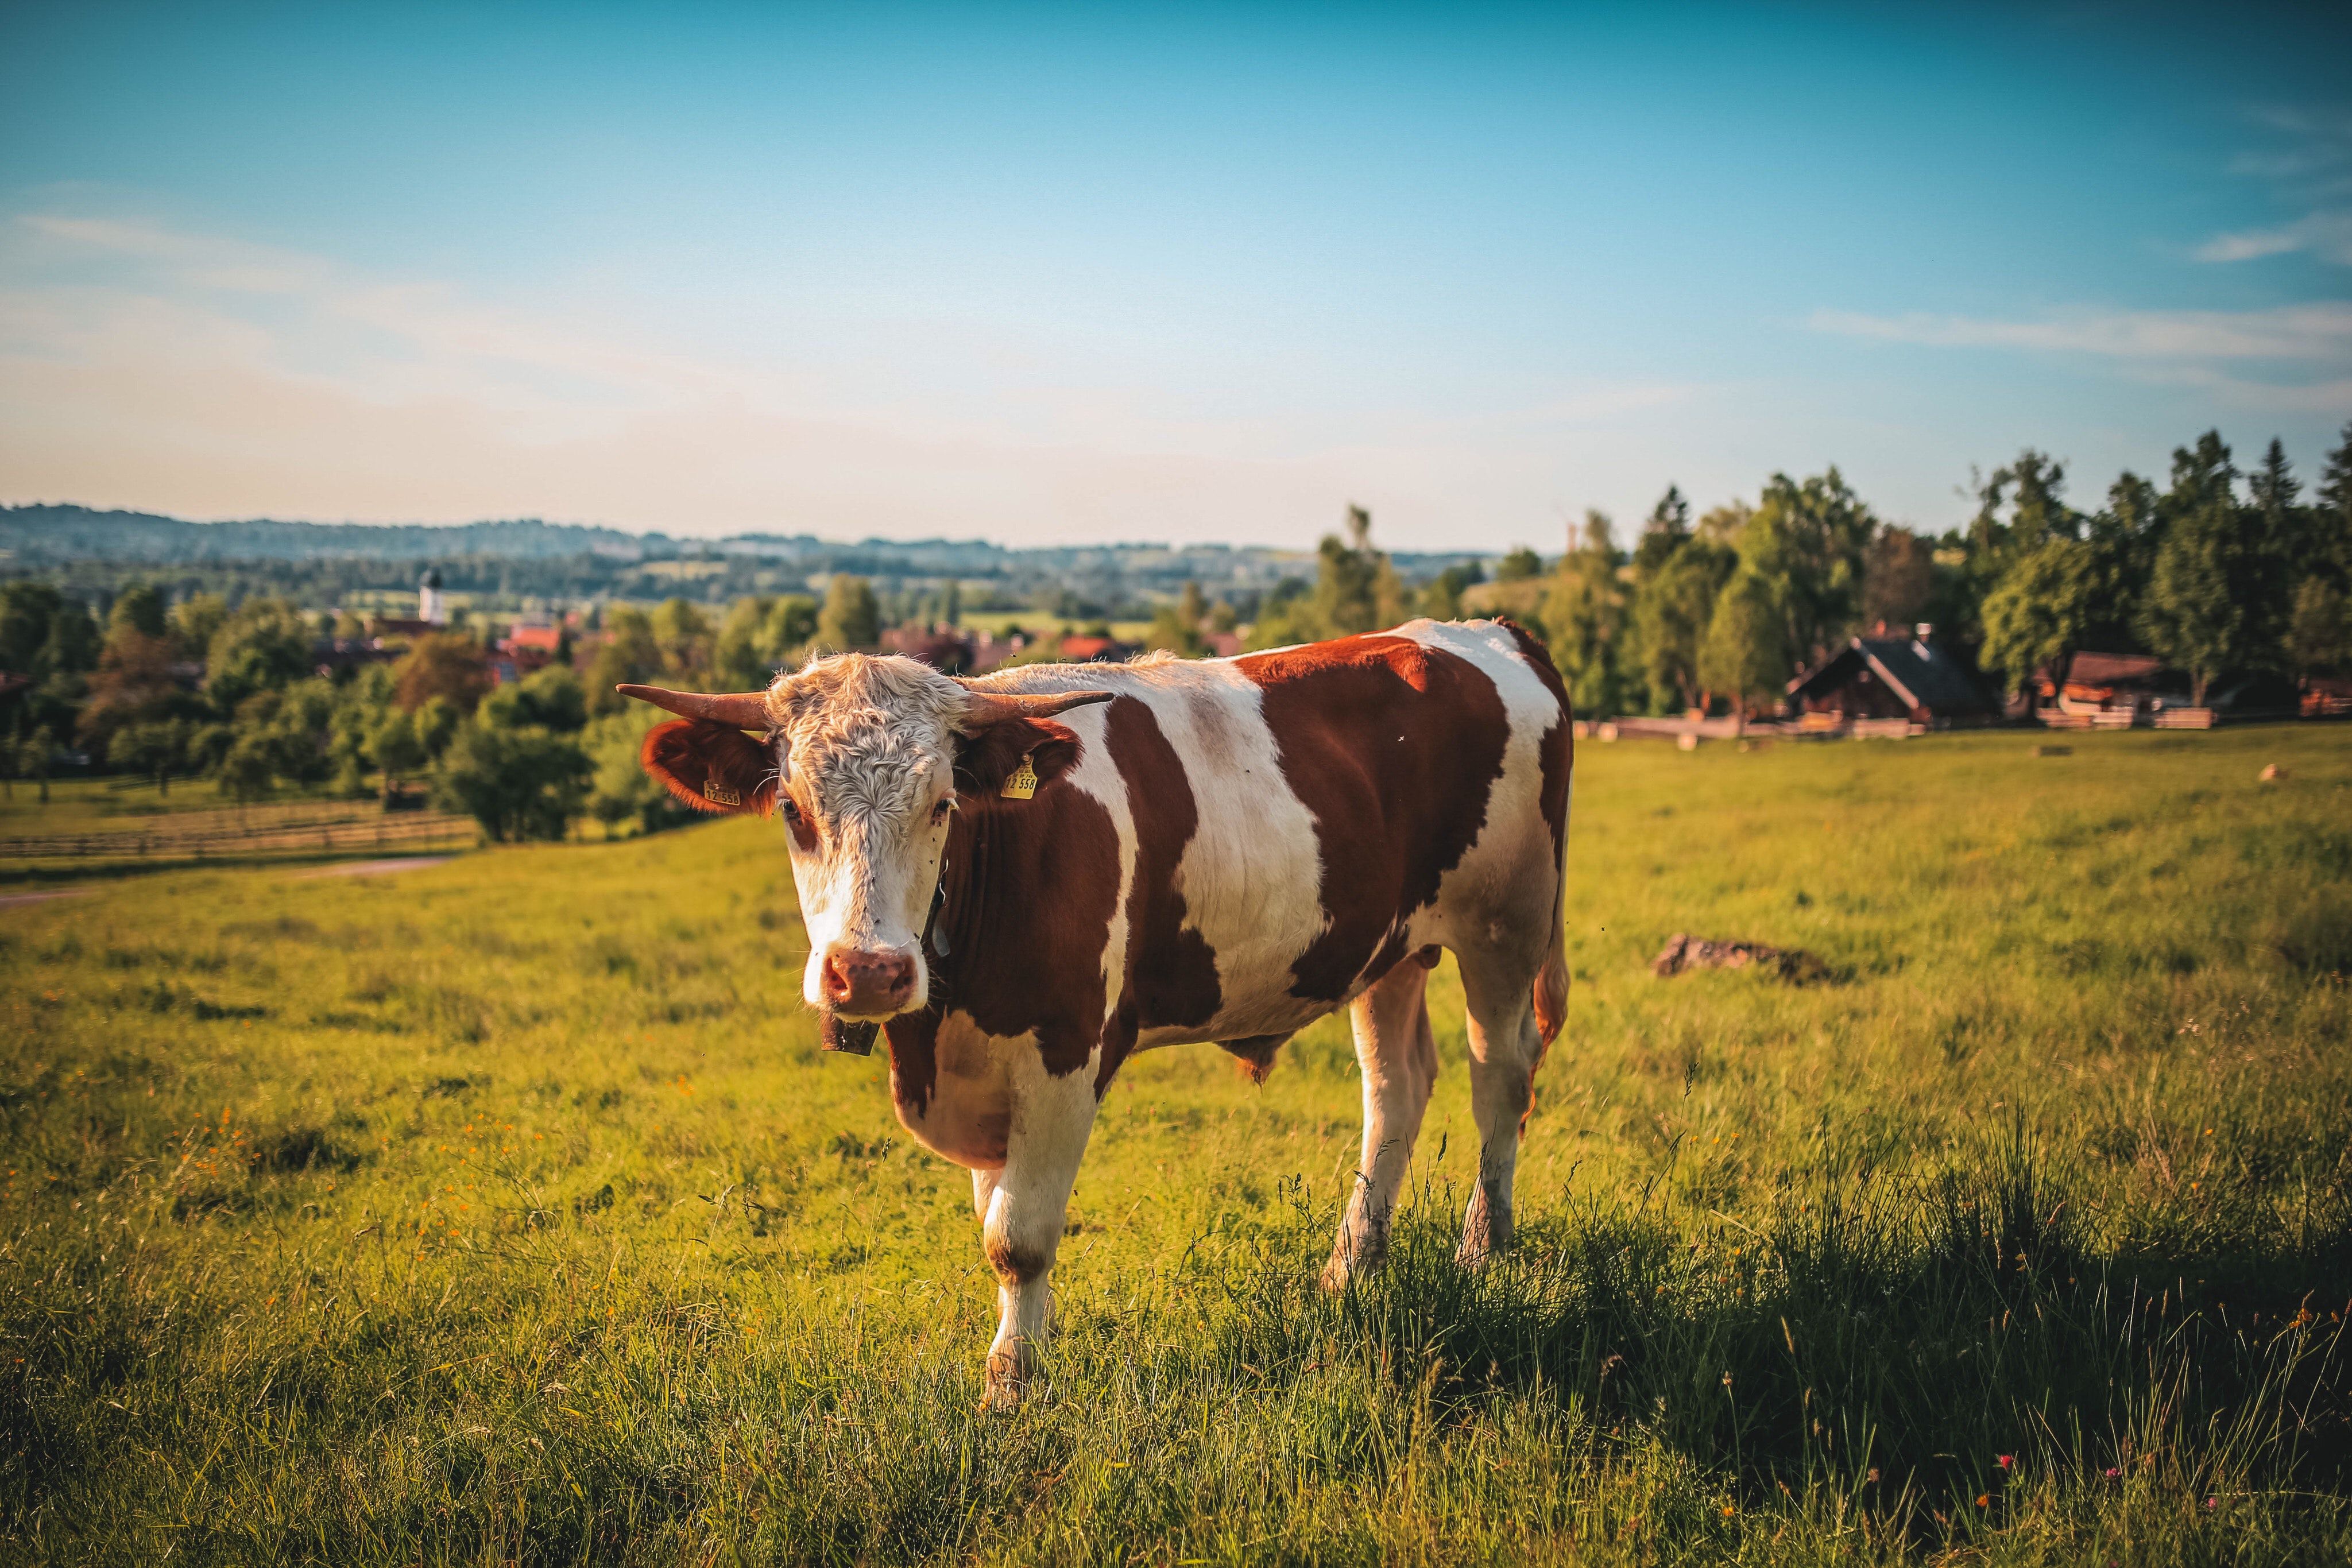
pasture, bovine, sky, grassland, green, grazing, dairy cow, natural environment, grass, meadow, natural landscape, field, rural area, livestock, tree, summer, cow goat family, sunlight, ranch, farm, cloud, landscape, prairie, wildlife, plant, fawn, human leg, wildflower, hill, flower